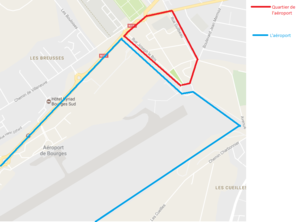
Quartier de l'aéroport
Bourges est une commune française, préfecture du département du Cher. Avec 64 551 habitants en 2017, il s'agit de la commune la plus peuplée du département. Au centre d'une aire urbaine de 140 350 habitants, Bourges est la troisième commune la plus peuplée de la région Centre-Val de Loire, après Tours et Orléans, et devant Blois, Châteauroux et Chartres.